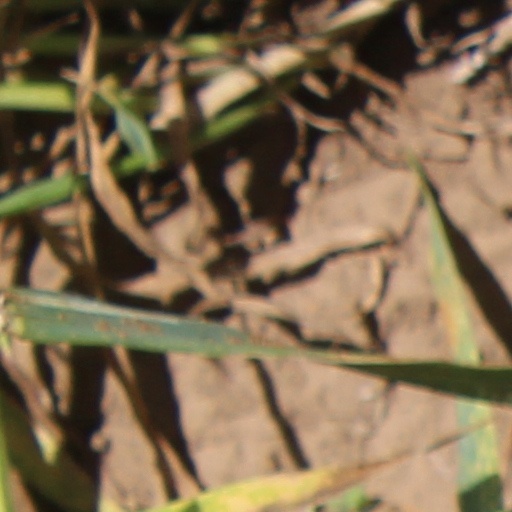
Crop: wheat